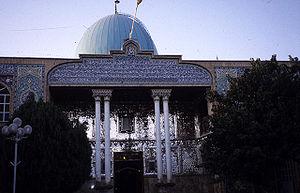
La communauté juive en Iran est parmi les plus anciennes du monde ; ses membres descendent des Juifs qui sont restés dans la région après l'exil en Babylone, quand les souverains achéménides du Premier Empire perse ont permis aux Juifs de retourner à Jérusalem.